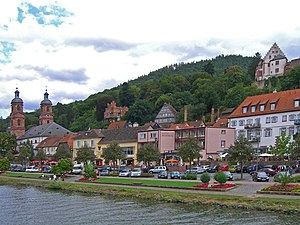
Miltenberg
Miltenberg set fra Main
Miltenberg er administrationsby i Landkreis Miltenberg i Regierungsbezirk Unterfranken i den tyske delstat Bayern.